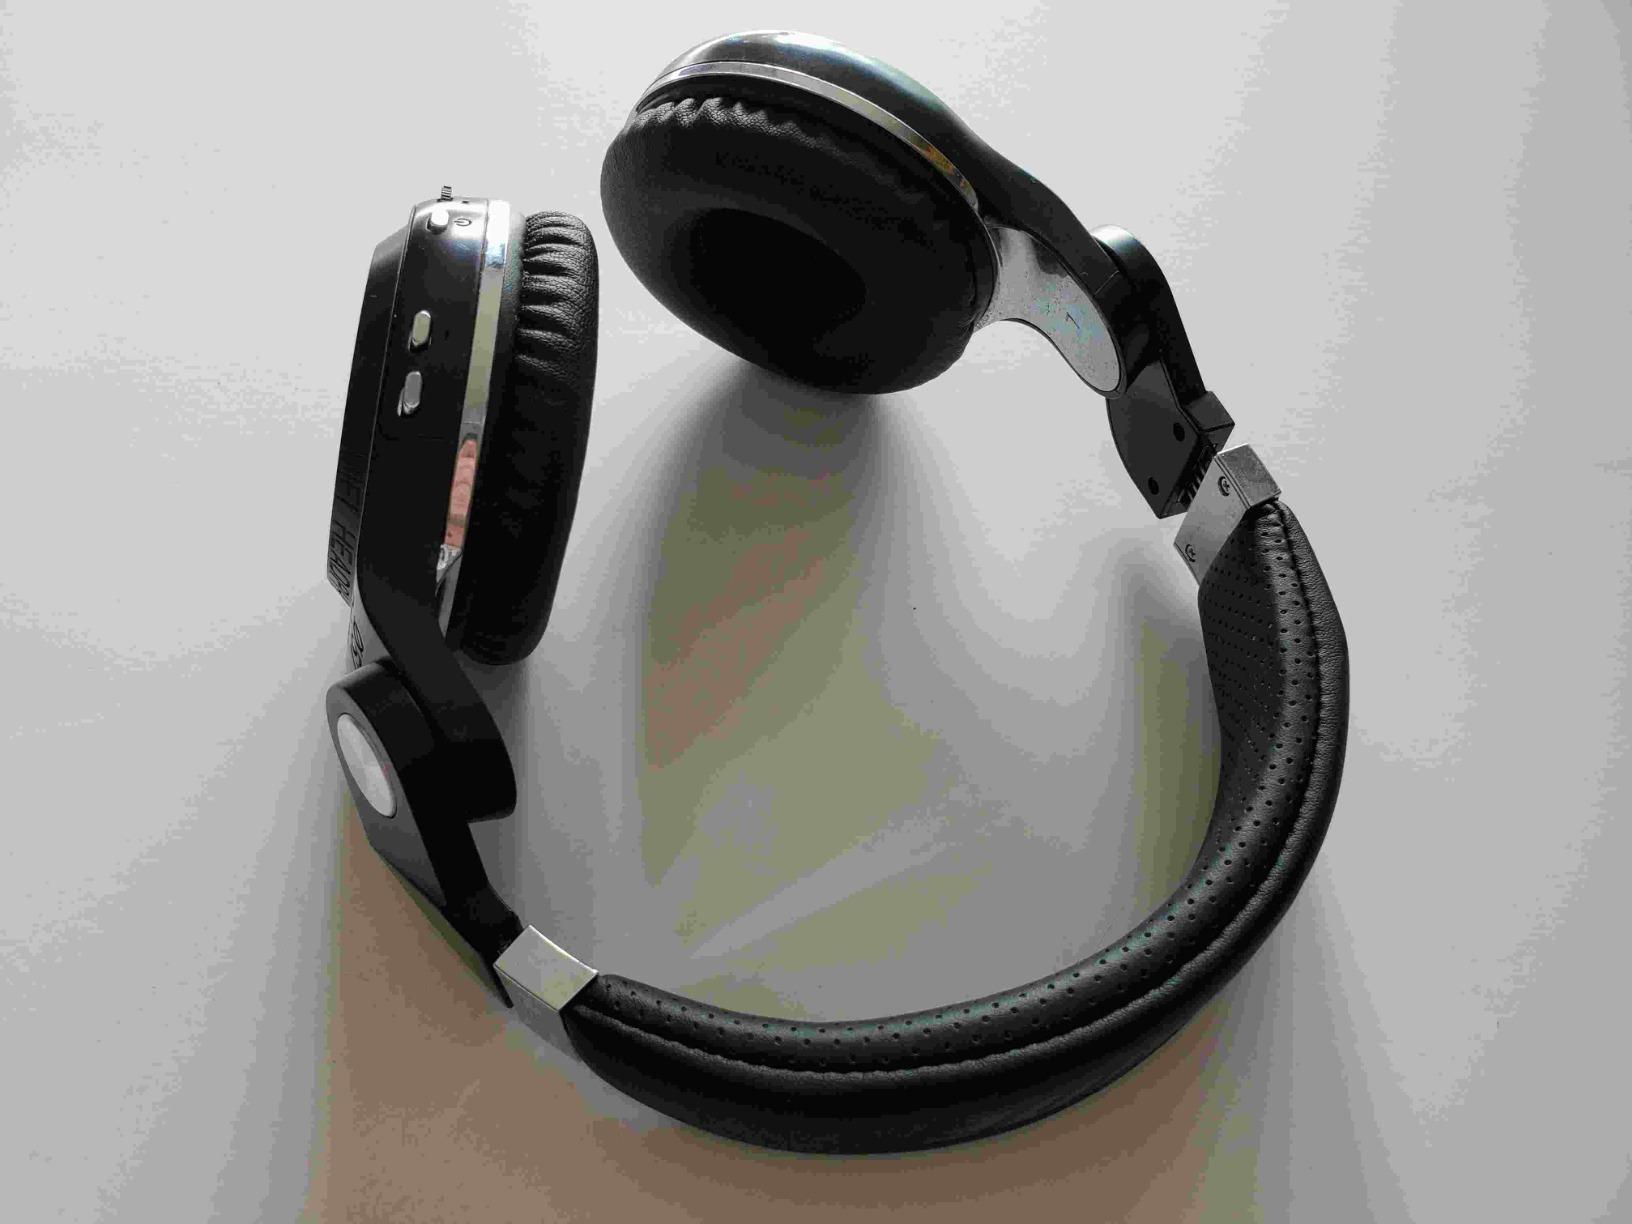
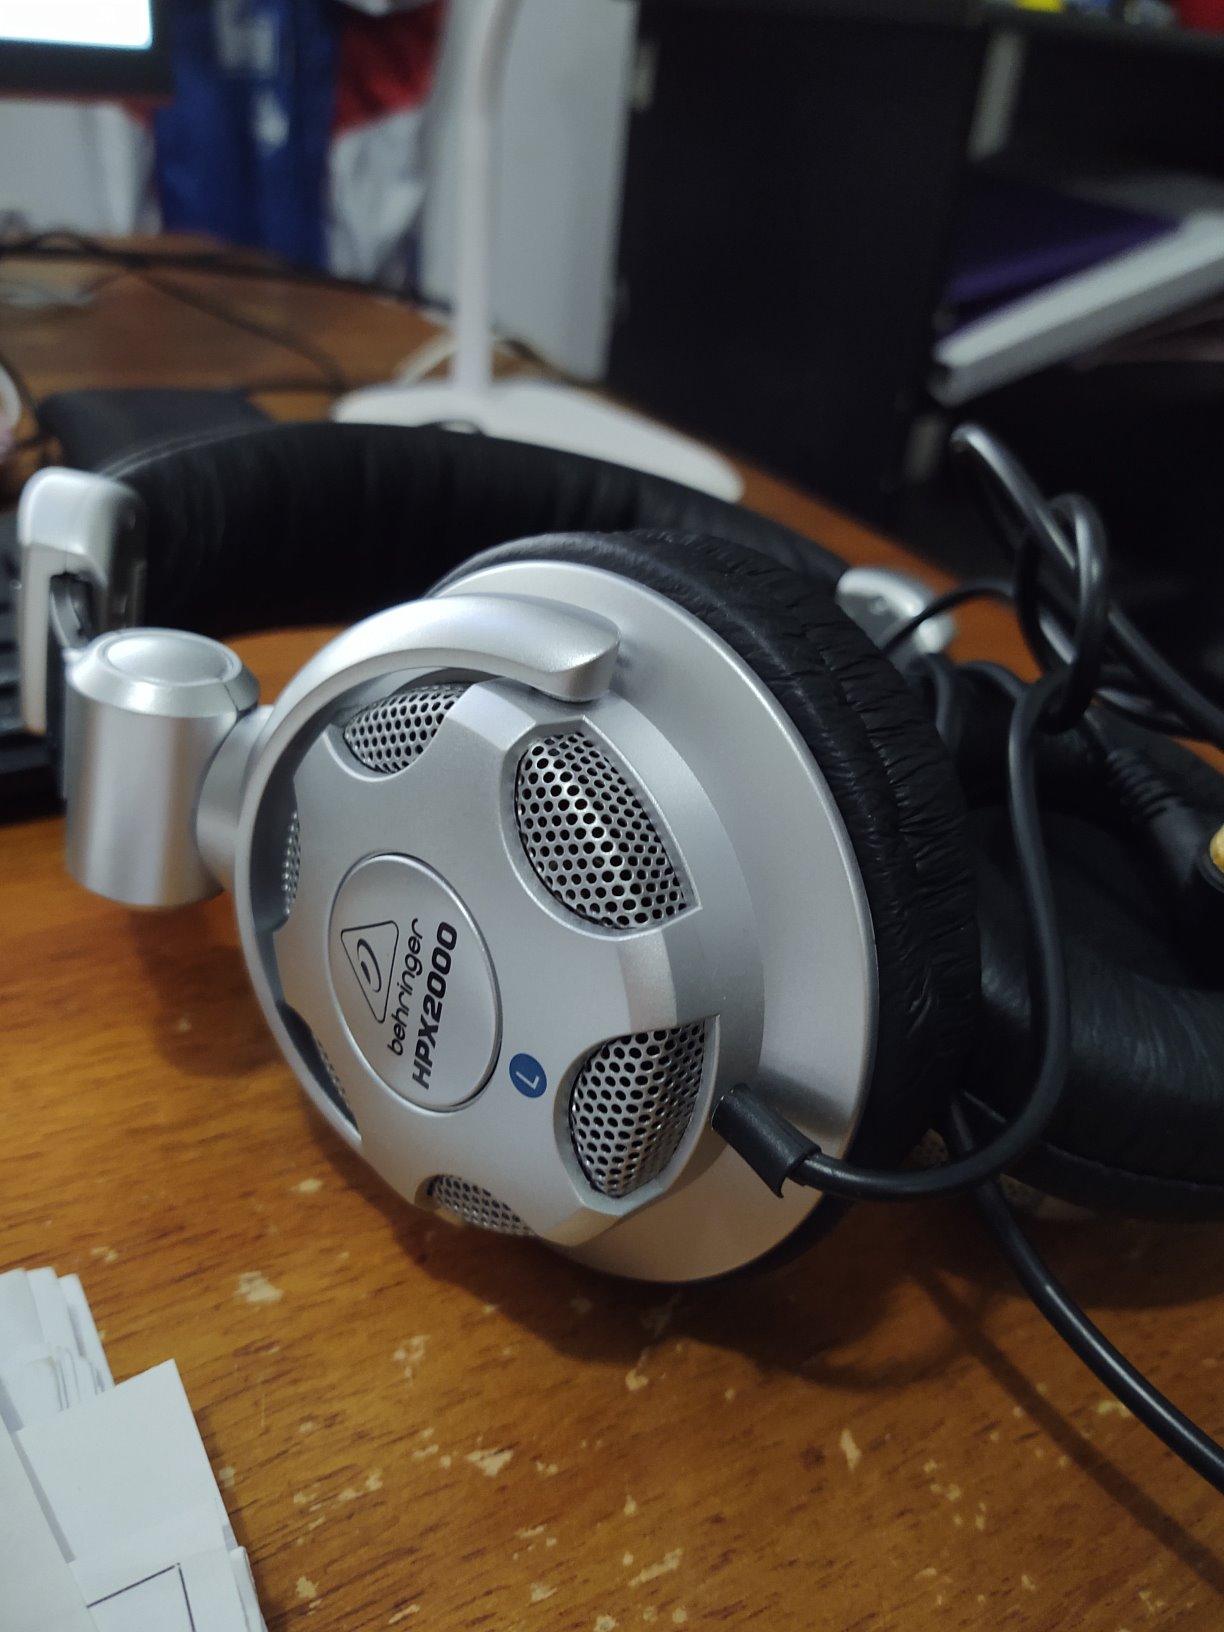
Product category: headphones
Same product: no